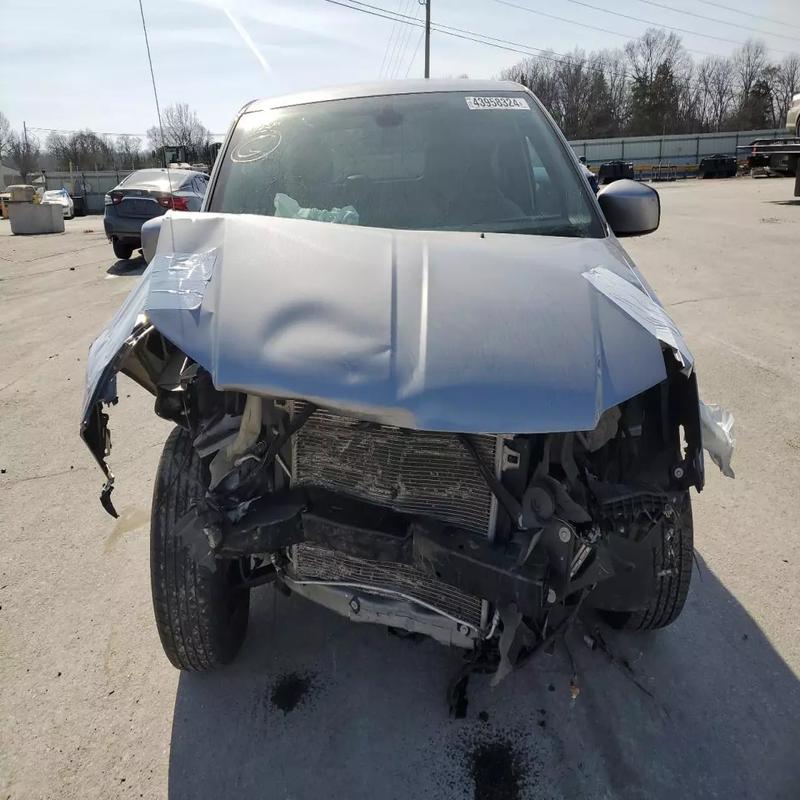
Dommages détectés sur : pare-choc avant, feu avant droit, feu avant gauche, capot, aile avant droite, aile avant gauche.
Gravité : majeur